Lofoten

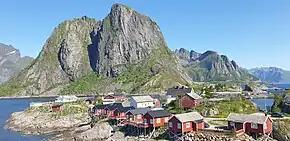
Hamnoy

The town of Vågan is the first known town formation in northern Norway. It existed in the early Viking Age, maybe earlier, and was located on the southern coast on eastern Lofoten, near today's village Kabelvåg in Vågan Municipality. The Lofotr Viking Museum with the reconstructed longhouse (the largest known) is located near Borg on Vestvågøya, which has many archeological finds from the Iron Age and Viking Age.